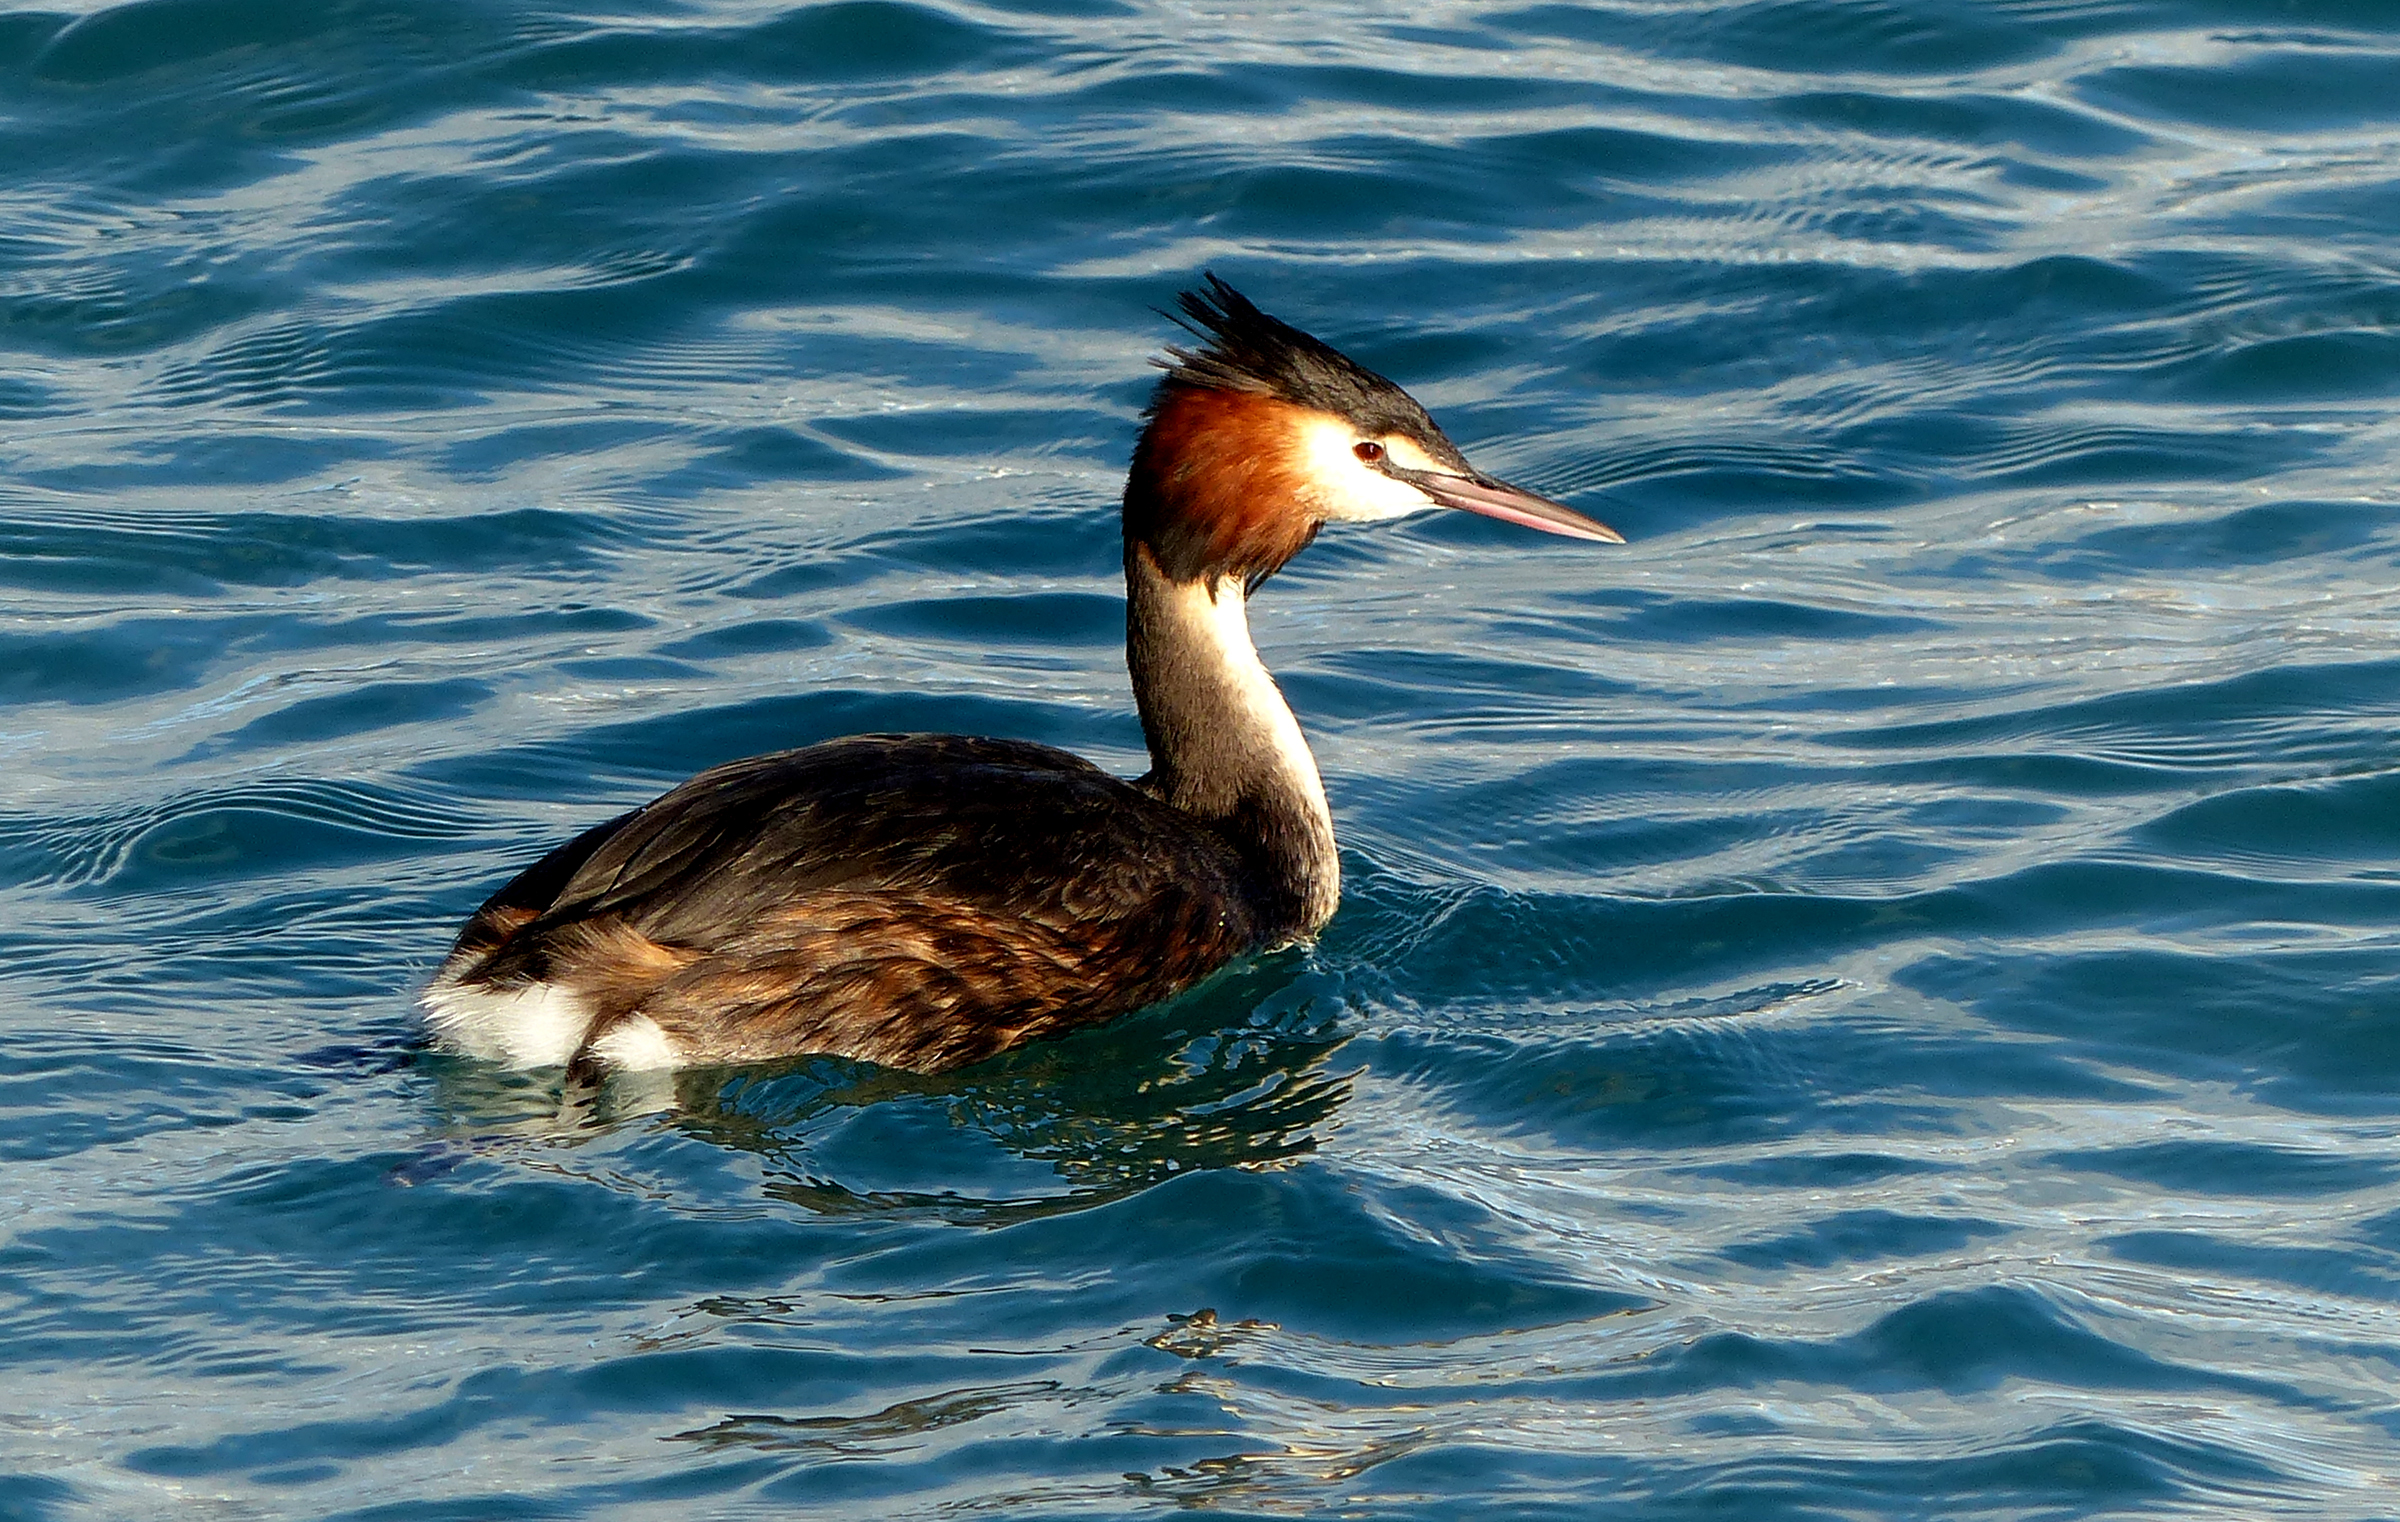
sea, water, bird, wing, wildlife, beak, fauna, duck, vertebrate, waterfowl, panasonicdmcfz200, pdpnw, volvob12b, divingbirds, water bird, mergus, ducks geese and swans, seaduck